Dornier Do K

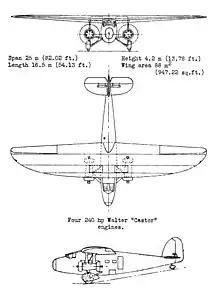
Dornier Do K3 3-view drawing from NACA aircraft Circular No.155

The first Dornier Do K was the K1 which first flew on 7 May 1929. The K1 was a conventionally-braced high-wing monoplane, powered by a single nose-mounted licence-built Bristol Jupiter VI radial engine, and had a conventional landing gear with a tailskid. The square-section fuselage had an enclosed cockpit for two with a cabin behind for freight or eight passengers. Test flights showed that performance was poor and the aircraft was redesigned.